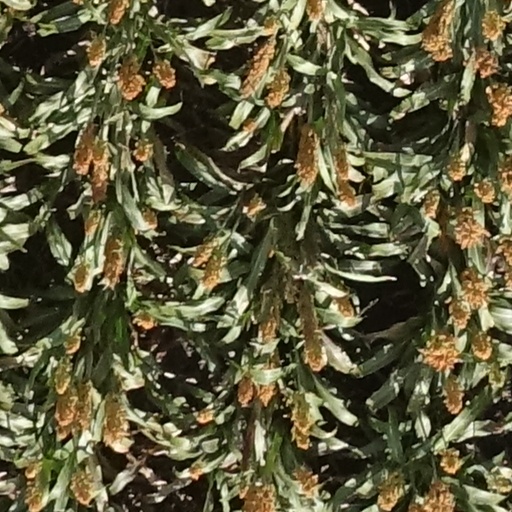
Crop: sorghum